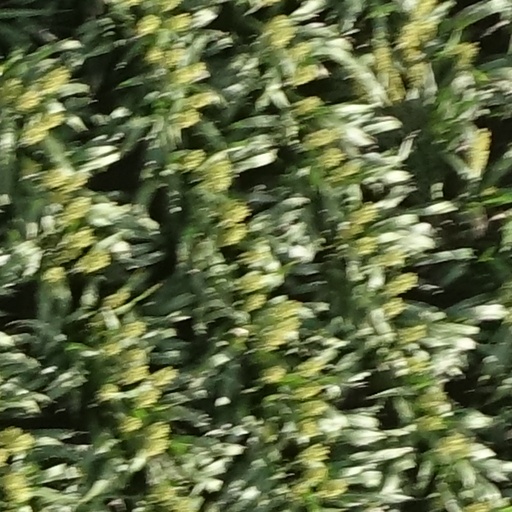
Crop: sorghum